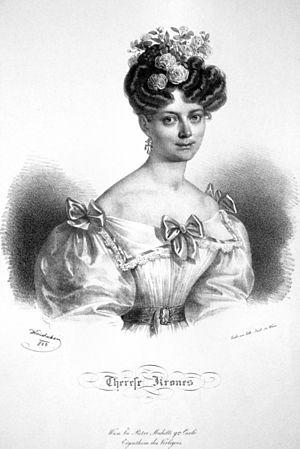
Liste des rues de Döbling, XIXᵉ arrondissement de Vienne.